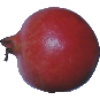
Label: Pomegranate 1